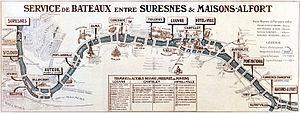
L'histoire de Suresnes, commune de la banlieue ouest de Paris, est particulièrement liée à sa position géographique singulière, entre la Seine et le mont Valérien, l'un des points les plus élevés de l'agglomération parisienne. Ses activités économiques se développent ainsi historiquement en lien avec cet environnement, de la pêche sur le fleuve, en passant par la culture de la vigne sur les coteaux, l'industrie automobile et aéronautique le long de la Seine et, depuis la création du centre d'affaires de La Défense dans les communes voisines de Courbevoie et de Puteaux, par l'accueil de sièges de grandes entreprises.
Voguéo est un ancien service public de transport en commun par navette fluviale assuré sur la Seine et la Marne. Le service était assuré par la Compagnie des Batobus sur des catamarans dédiés.